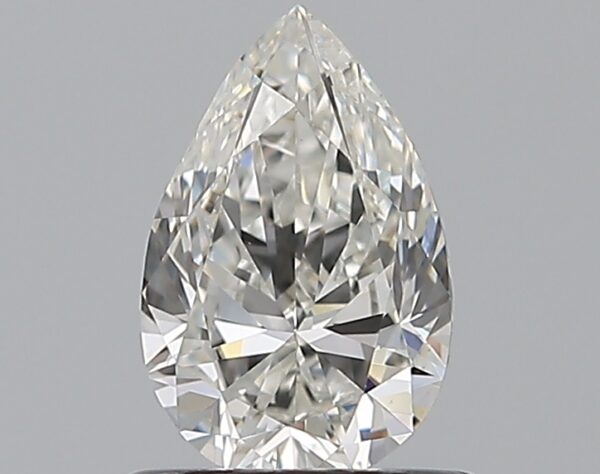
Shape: pear
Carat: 0.7
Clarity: VS2
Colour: G
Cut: VG
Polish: EX
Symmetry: VG
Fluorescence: ST
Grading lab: GIA
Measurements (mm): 7.54 x 4.88 x 3.03